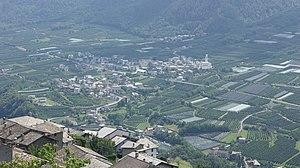
Tirano (Sondrio), Italie. Vue de Baruffini (Tirano) à Villa di Tirano. Italiano: Tirano (Sondrio), Italia. Vista da Baruffini (Tirano) a Villa di Tirano.